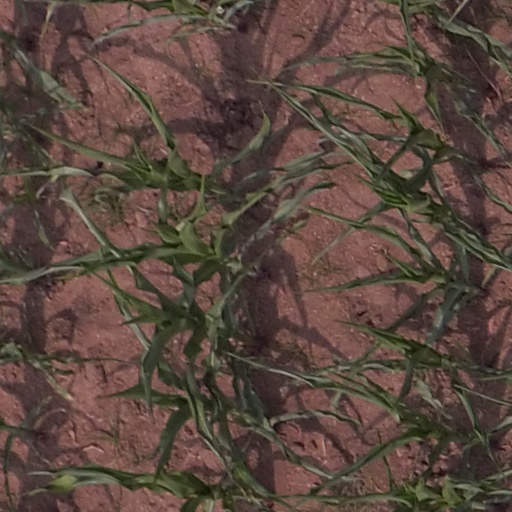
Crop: maize; corn